Lamaling Monastery

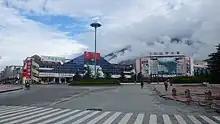
Bayi town, the nearest town to the monastery, away

A road links Burqug village to the monastery. Burqug is linked to Bayi town, which is the nearest town to the monastery where all modern facilities are available. It is about from the monastery. Two routes for travel in the Nyingchi valley are available to reach the Lamaling monastery at Burqug village. One route is east from Lhasa, which encompasses four scenic locations: Basum Lake, Bayi town, the Seche La Mountain and the Burqug Lamaling. This route is said to be good for visits and conducting scientific investigations. The second route is south from Lhasa, through Nyingchi, Mainling, and Shannan to the monastery. This circular route provides scenic natural landscapes, cultural and historical sites.